Panfilov's 28 Men

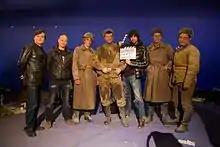
Actors and members of the crew of the film, in November 2013

In the process of filming, the picture operators used the following documents: storyboard, director's script, operator's table and tank battle scheme. The battle scheme contained the exact location of the tanks and the camera at different times, and the operator's table described what technique to use in what scenes. Such careful preparation allowed the team to work in winter conditions and with a short daylight.